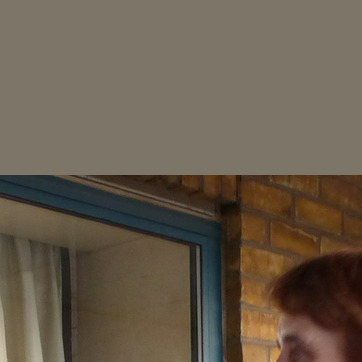
Material: brick